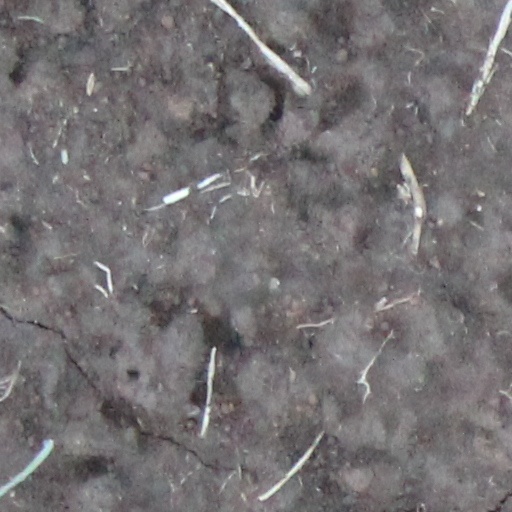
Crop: wheat